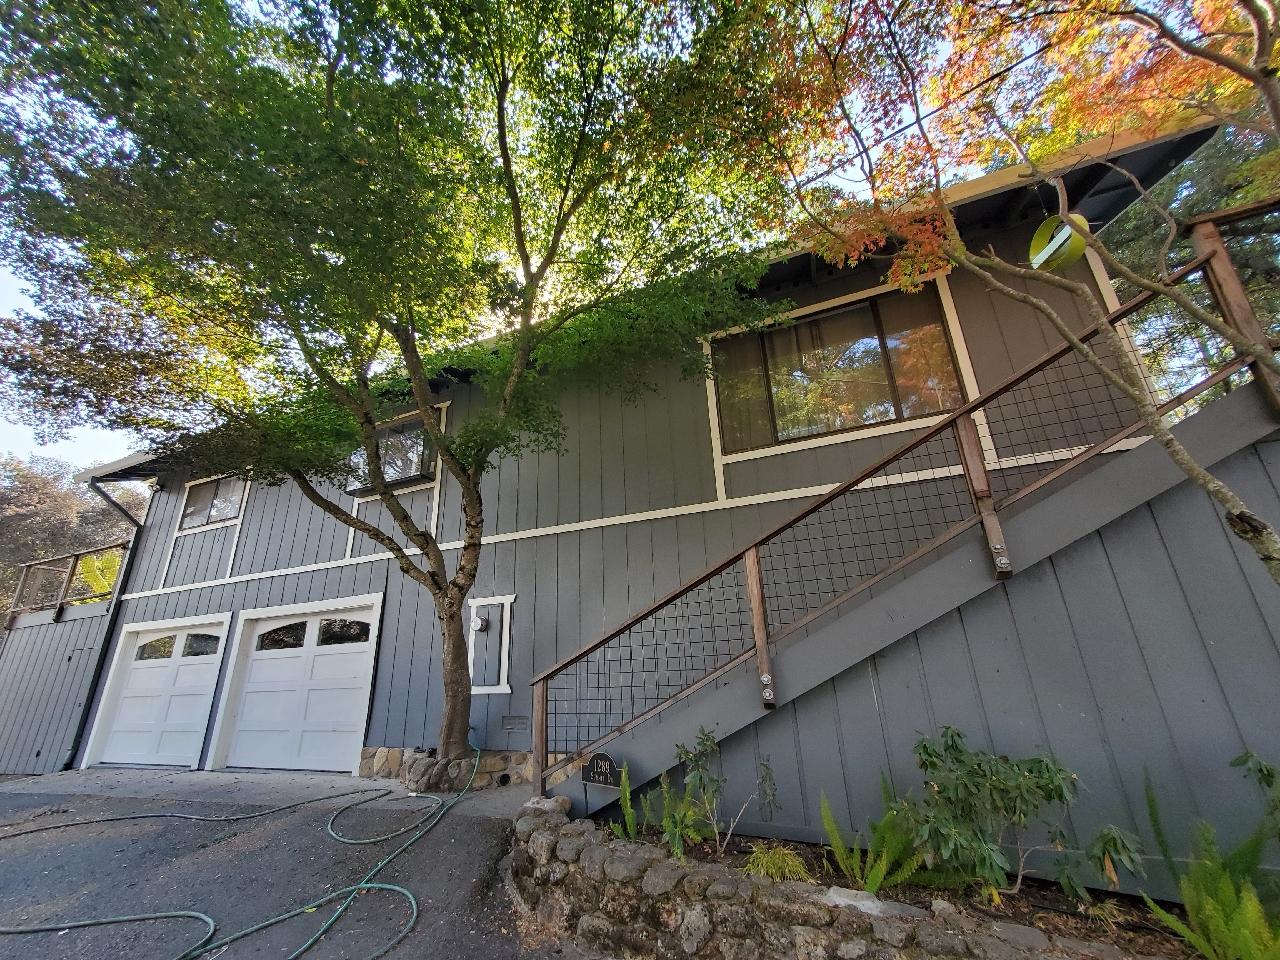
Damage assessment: no_damage